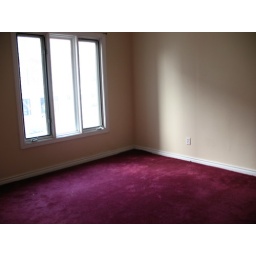
Main window in master bedroom